Phil Yu

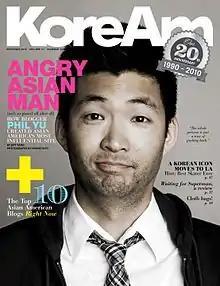
Founder Phil Yu on the cover of "KoreAm" November 2010

Phil Yu (born 1978), also known as Angry Asian Man, is an American blogger.